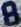
Number: 8